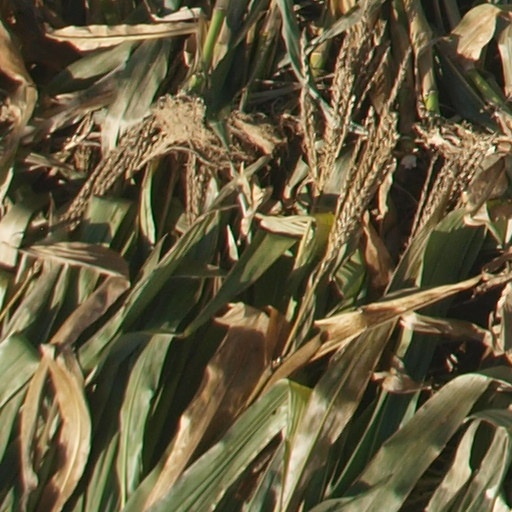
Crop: maize; corn